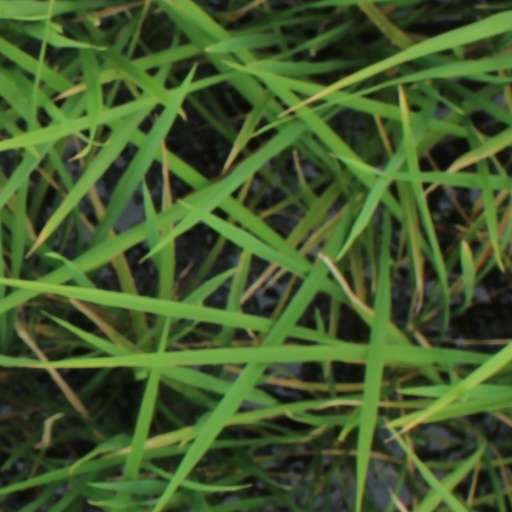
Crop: rice